Role of Christianity in civilization

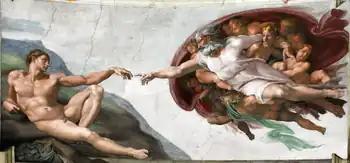
"The Creation of Adam" by Michelangelo from the ceiling of the Sistine Chapel

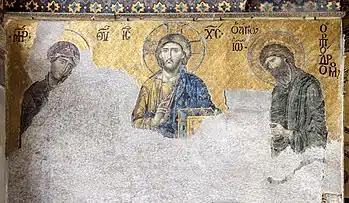
Byzantine mosaic of the Deesis, 13th century, Hagia Sophia

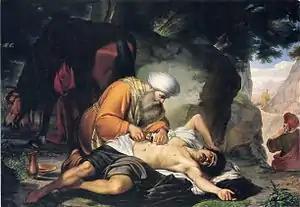
An 18th century Italian depiction of the Parable of the Good Samaritan. Biblical subjects have been a constant theme of Western art.

Byzantine art comprises the body of Christian Greek artistic products of the Eastern Roman Empire, as well as the nations and states that inherited culturally from the empire. Though the empire itself emerged from the decline of Rome and lasted until the Fall of Constantinople in 1453.